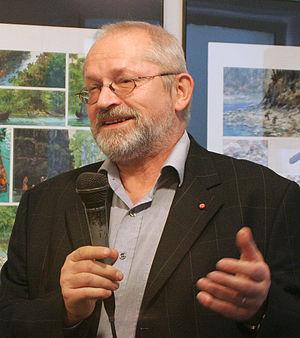
Grzegorz Rosiński, né le 3 août 1941 à Stalowa Wola, en Pologne, anciennement surnommé Rosek, est un dessinateur de bande dessinée polonais. Il vit en Suisse dans le canton du Valais.